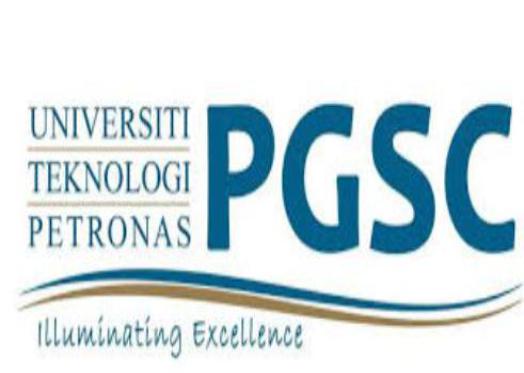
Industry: Others